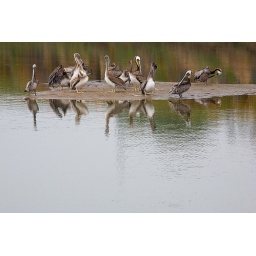
A group of pelicans on a sand bar in Goleta Slough.